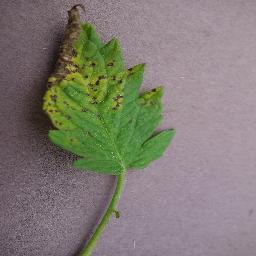
Label: Tomato___Septoria_leaf_spot